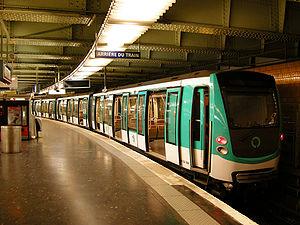
Une Rame MF01 à Nation
Nation est une station des lignes 1, 2, 6 et 9 du métro de Paris, située à la limite des 11ᵉ et 12ᵉ arrondissements de Paris.
La ligne 2 du métro de Paris est l'une des seize lignes du réseau métropolitain de Paris. Elle suit un parcours semi-circulaire au nord de la ville, situé en quasi-totalité sur les anciens boulevards extérieurs. Elle est la deuxième ligne ouverte dans la capitale : son premier tronçon est mis en service en décembre 1900 et elle est achevée en avril 1903 dans son tracé actuel entre Porte Dauphine et Nation. Elle ne connaît depuis aucune modification de son parcours.
Le matériel roulant du métro de Paris a connu de nombreuses évolutions depuis l'ouverture de sa première ligne le 19 juillet 1900. En 2011, huit types de matériels circulent sur le réseau parisien, quatre sur pneumatiques et quatre sur roues en fer. Depuis la création de la RATP en 1949, les chiffres qui suivent ces lettres désignent généralement soit l'année de conception, soit l'année d'appel d'offres du matériel.